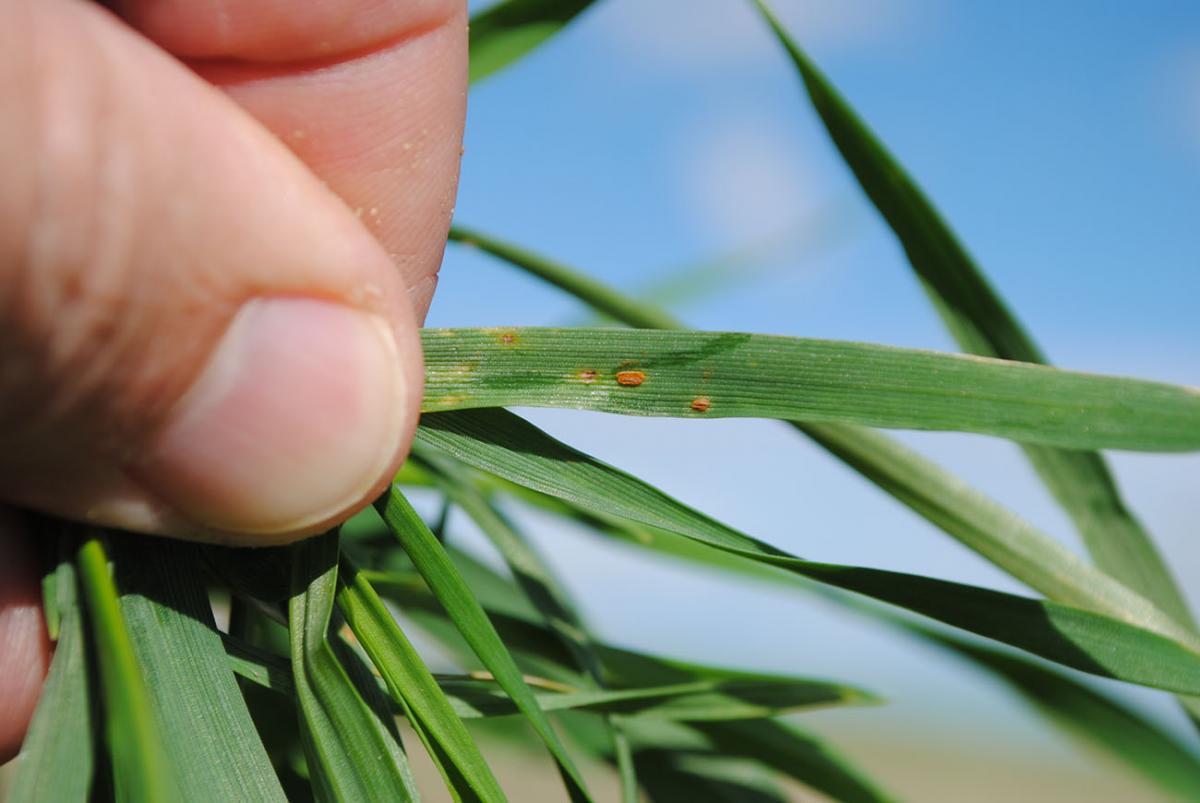
Plant: Wheat
Disease: wheat leaf rust